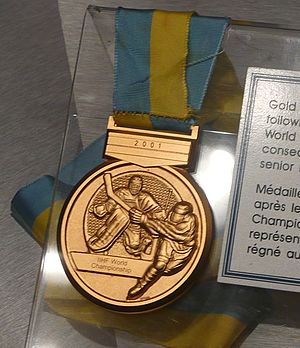
VM i ishockey
VM i ishockey
Verdensmesterskabet i ishockey er en årligt tilbagevendende turnering for mandlige ishockeylandshold arrangeret af International Ice Hockey Federation.